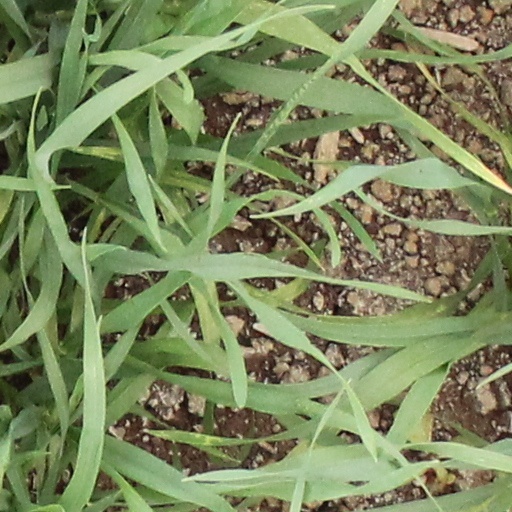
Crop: wheat